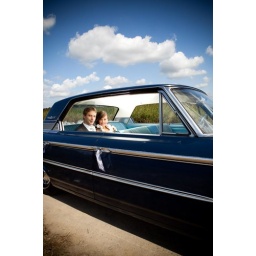
Strobist info: two bare flashes at 1/2 hiding in the car